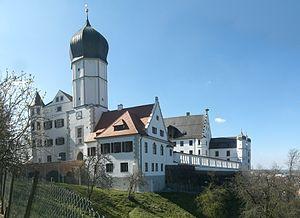
Illertissen est une ville de Bavière, située dans l'arrondissement de Neu-Ulm, dans le district de Souabe.